Côte Chalonnaise

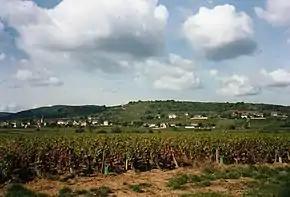
The Côte Chalonnaise region

Côte Chalonnaise is a subregion of the Burgundy wine region of France. Côte Chalonnaise lies to the south of the Côte d'Or continuing the same geology southward. It is still in the main area of Burgundy wine production but it includes no Grand cru vineyards. Like the Côte d'Or, it is at the western edge of the broad valley of the river Saône, on the rising ground overlooking the town of Chalon-sur-Saône which is about six kilometers out into the plain. To the north, across the River Dheune, lies the Côte de Beaune. To the south is the Mâconnais. The grapes of the region are predominantly Pinot noir and Chardonnay with some Aligoté and Gamay also grown in vineyards spread over a stretch of 25 kilometers long and 7 kilometers wide of undulating land in which vineyards are interspersed with orchards and other forms of farming.